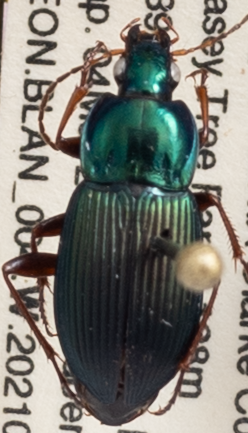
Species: Poecilus lucublandus
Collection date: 2021-05-04
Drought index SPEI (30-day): -0.114
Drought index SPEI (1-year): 0.184
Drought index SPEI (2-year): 0.398